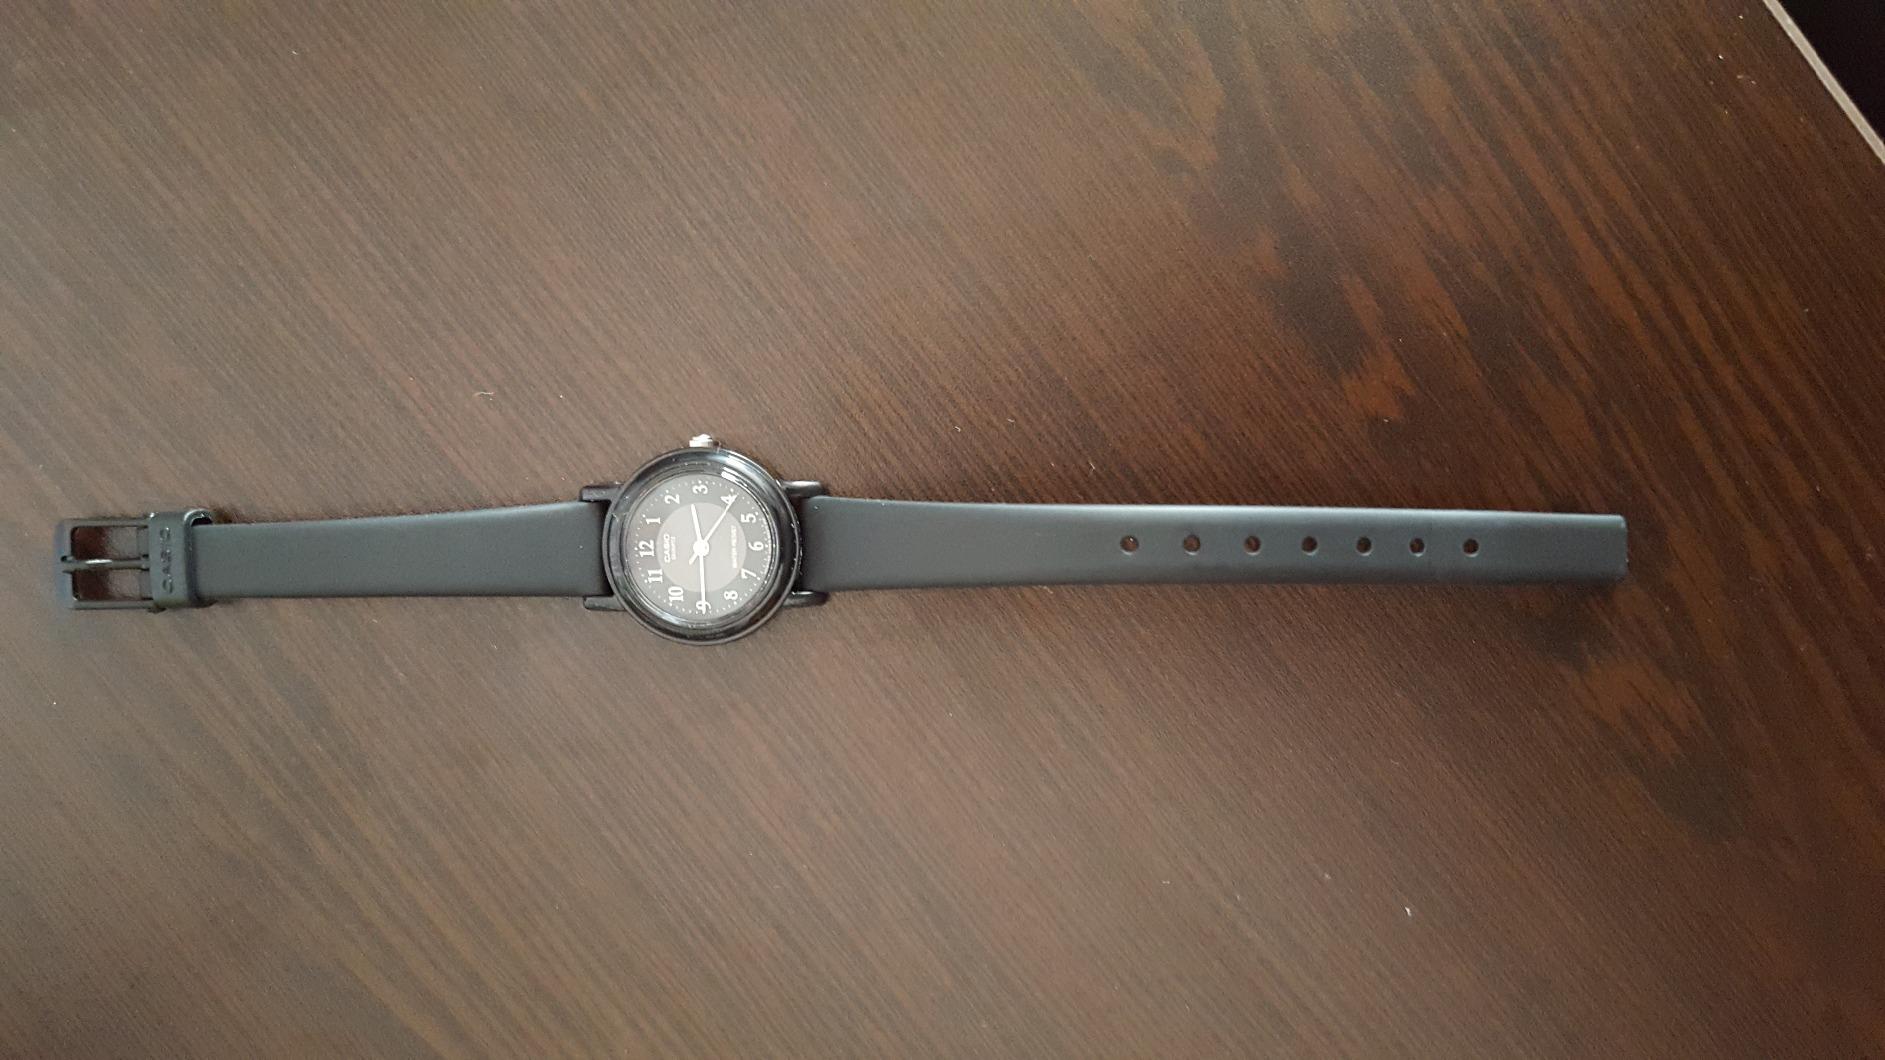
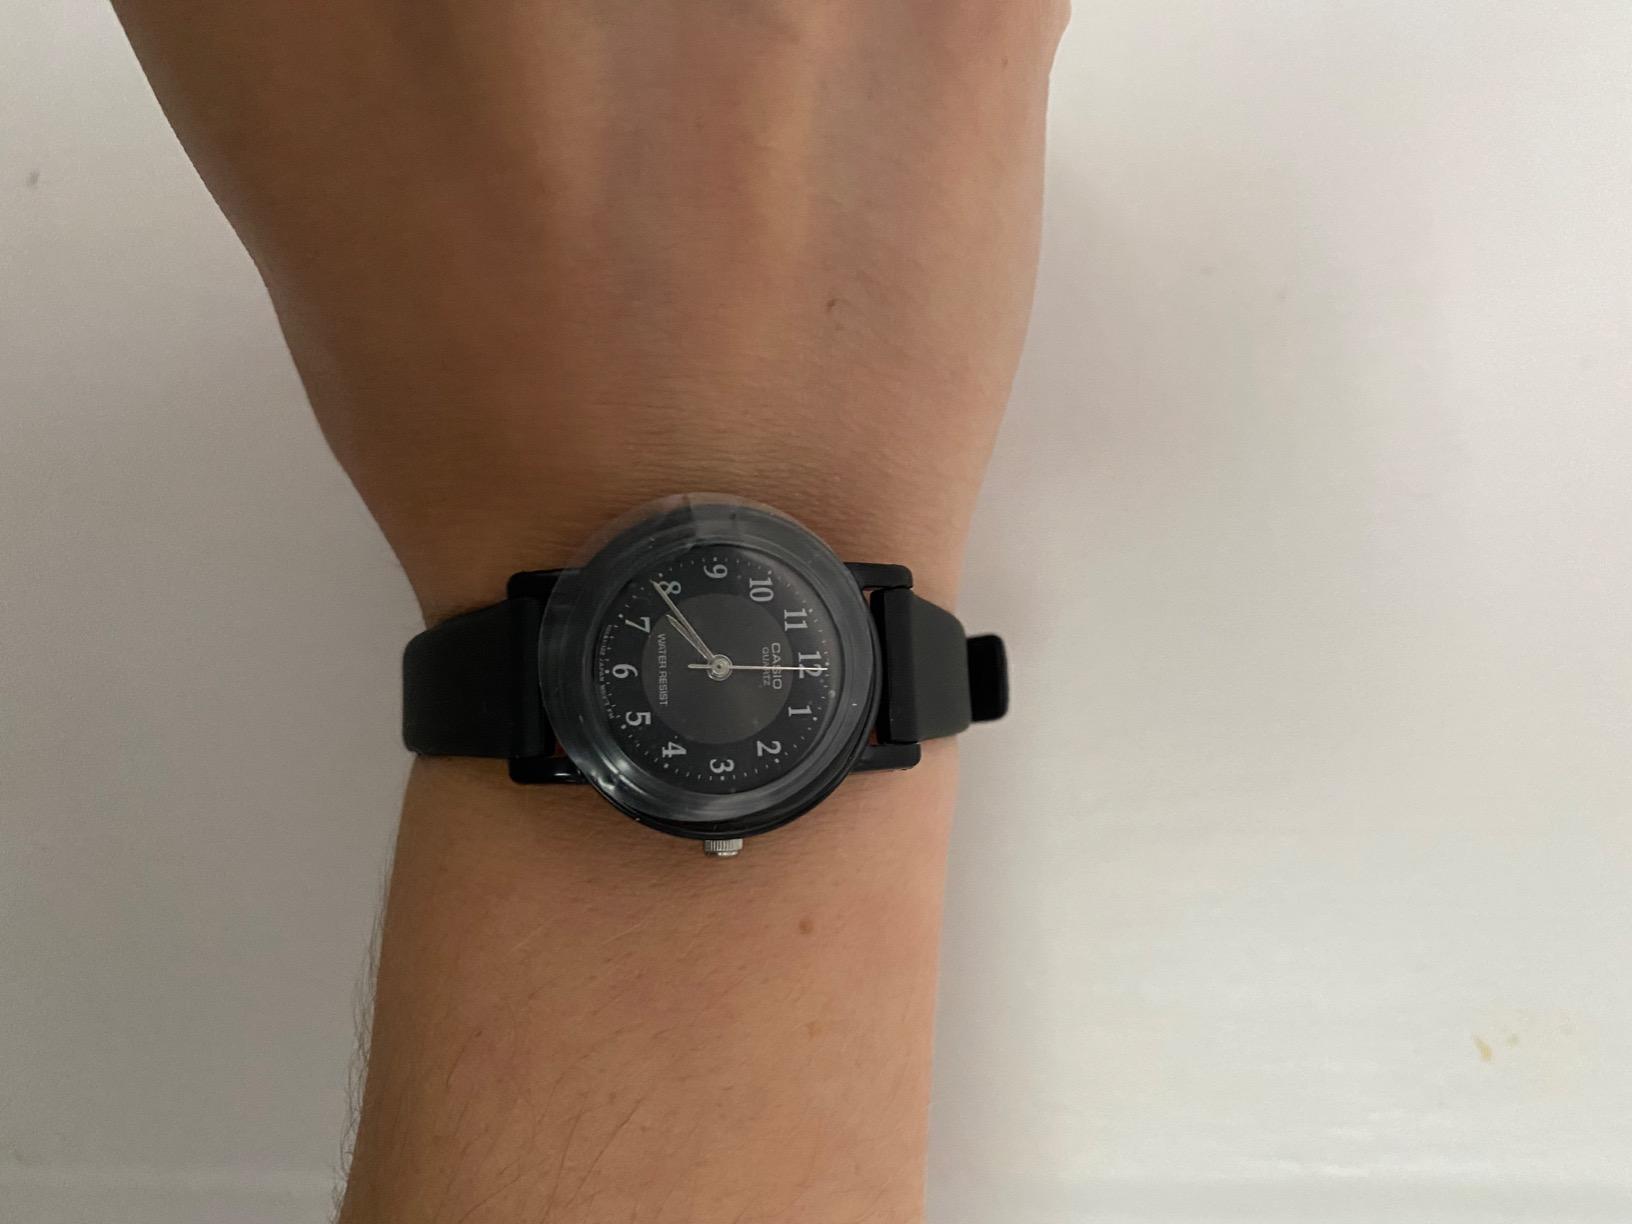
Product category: accessories_watch
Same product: yes